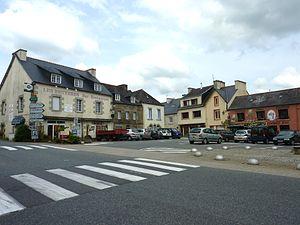
Brasparts [bʁaspaʁ] est une commune du département du Finistère, dans la région Bretagne, en France.